Electric Bond and Share Company

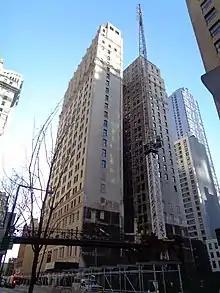
2 Rector Street NYC - Owned by Ebasco

Following the passage of the Public Utility Holding Company Act of 1935, the U.S. Securities and Exchange Commission (SEC) oversaw the closure, re-organization or divestment of EBASCo's holding companies except for its American & Foreign Power Co., making annual reports on its monumental legal breakup case between 1936 and 1961. The act was used to break up the country's electric industry into regions confined by state boundaries so that state agencies could properly regulate each company. Each year, the SEC reported on the compliance status of the industry. As of 1949, 210 holding companies affecting 918 of the country's electric companies had come under the SEC's legal jurisdiction and procedures, with 46 holding companies still active. In its 1949 annual report, the SEC documented the history of their order for EBASCo to break up its five major holding companies' combined assets worth $3.5 billion.